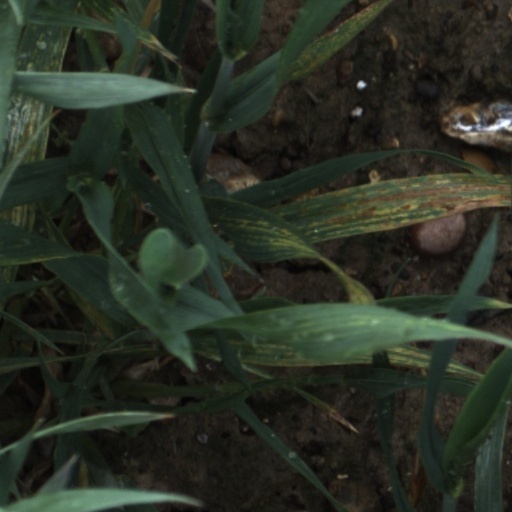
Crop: wheat